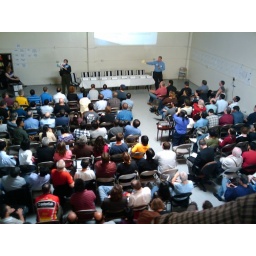
150 people sitting + 30 standing around